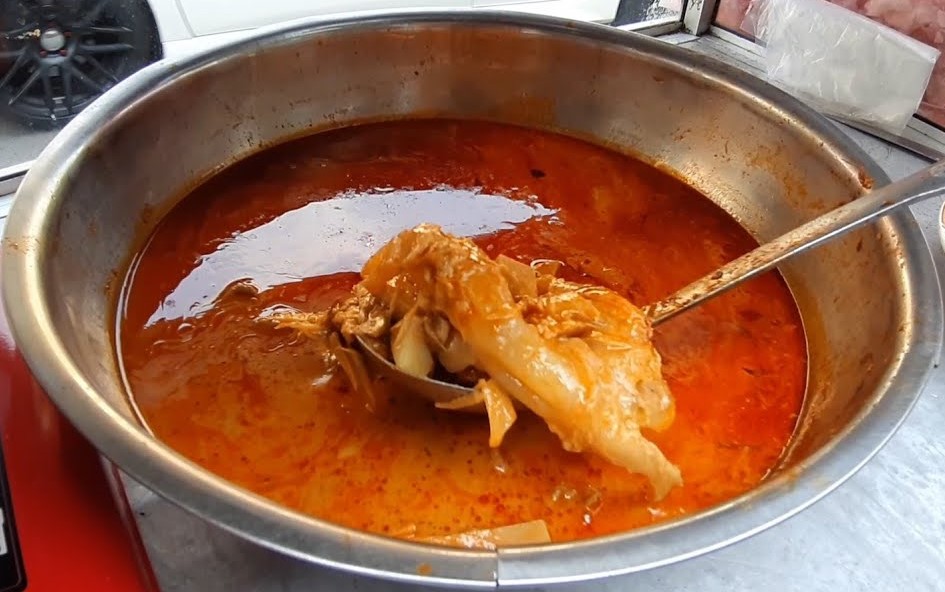
Label: gulai_tunjang